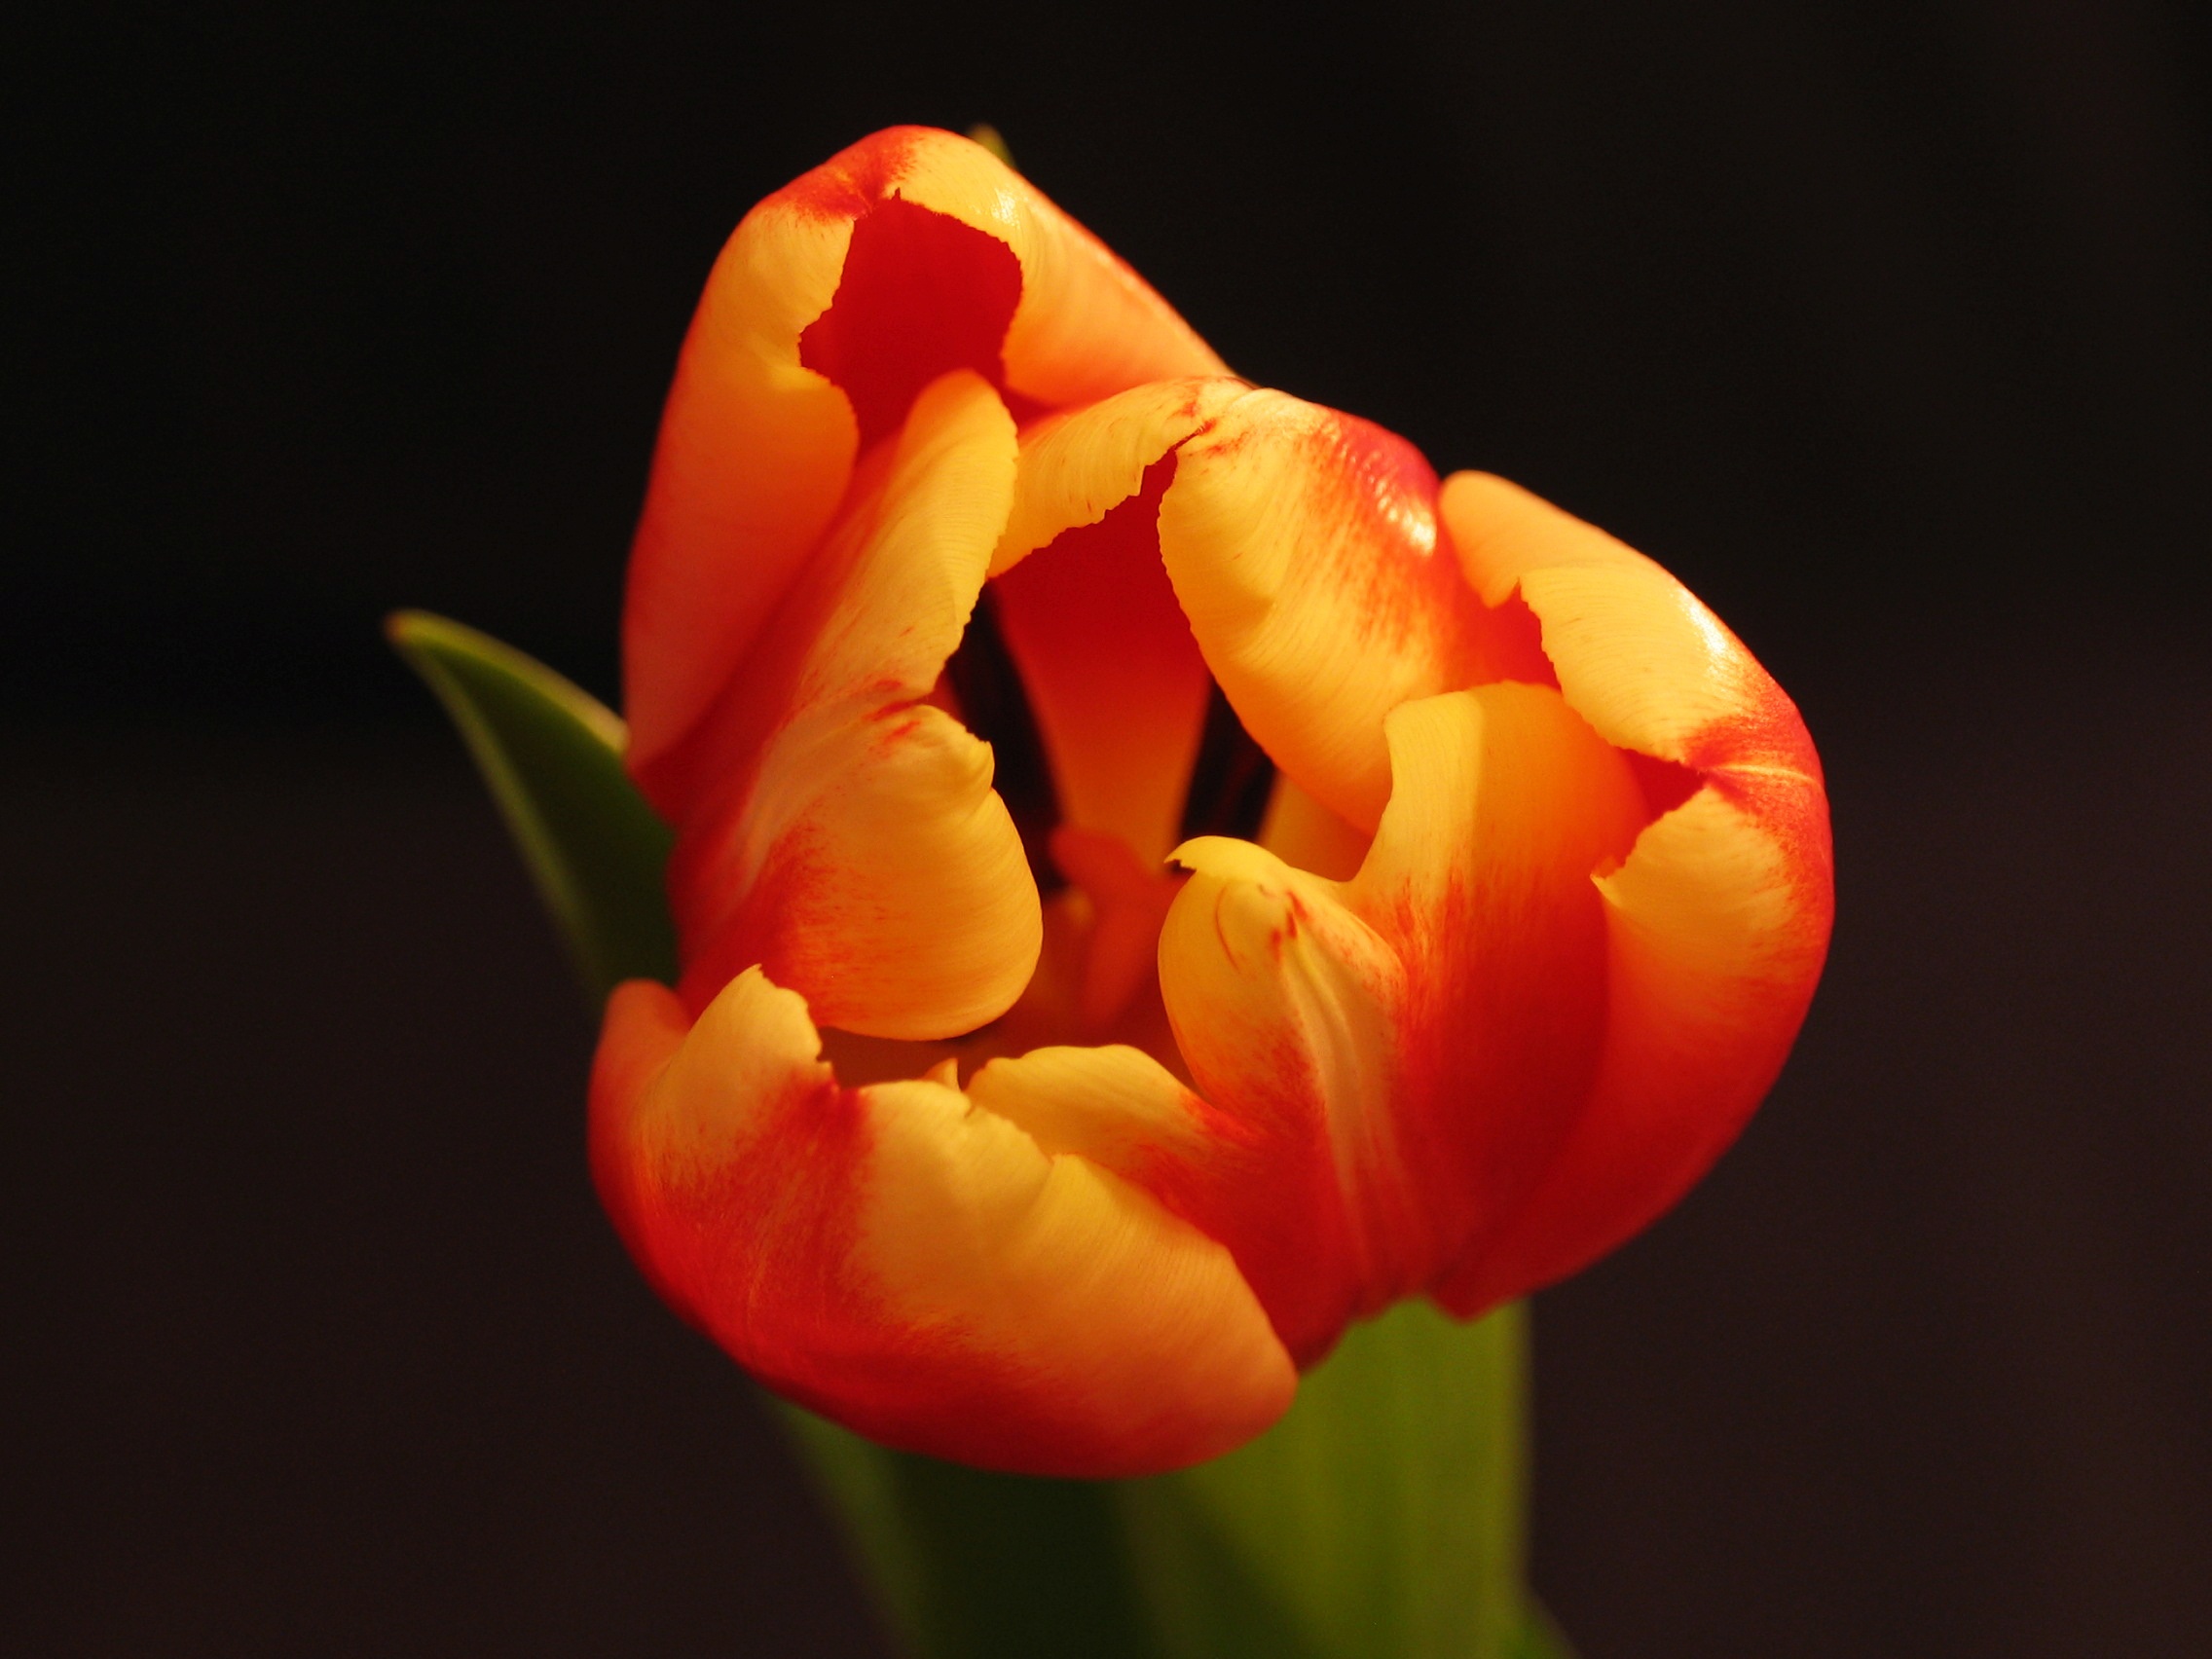
nature, plant, flower, petal, tulip, red, yellow, flora, plants, flowers, close up, pistil, stamen, macro photography, summer flowers, flowering plant, lily family, plant stem, land plant